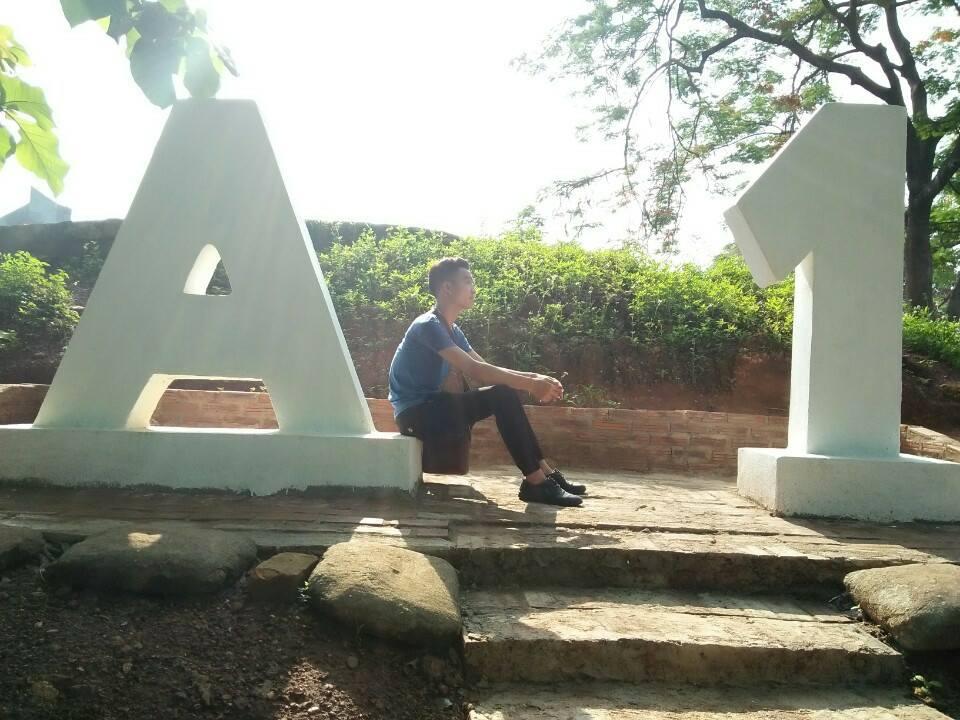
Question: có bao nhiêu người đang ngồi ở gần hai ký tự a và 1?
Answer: một người